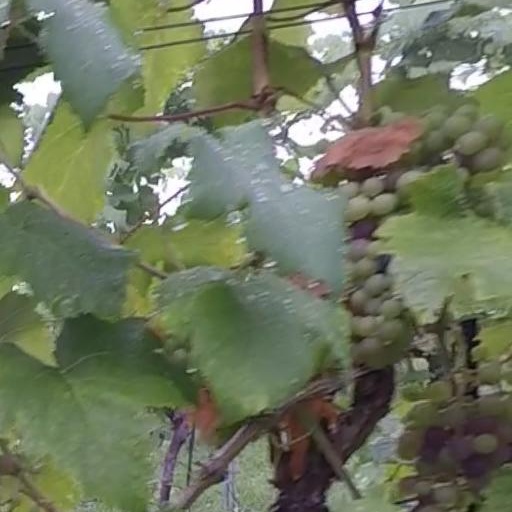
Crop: grape